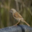
Label: bird